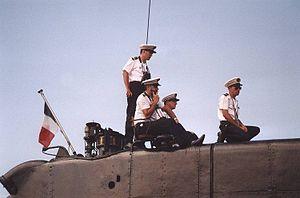
Un schnorchel, snorkel ou tube d'air est un tube hissable à l'immersion périscopique, permettant à un sous-marin de faire fonctionner ses moteurs Diesel, alimentant ces derniers en air sans avoir à faire surface. En effet, sur les sous-marins diesel-électriques, il est indispensable de naviguer périodiquement aux diesels afin de recharger les batteries. Cette procédure peut se faire en naviguant en surface, mais l'amélioration des moyens adverses de détection ont progressivement rendu indispensable la recharge des batteries en plongée.